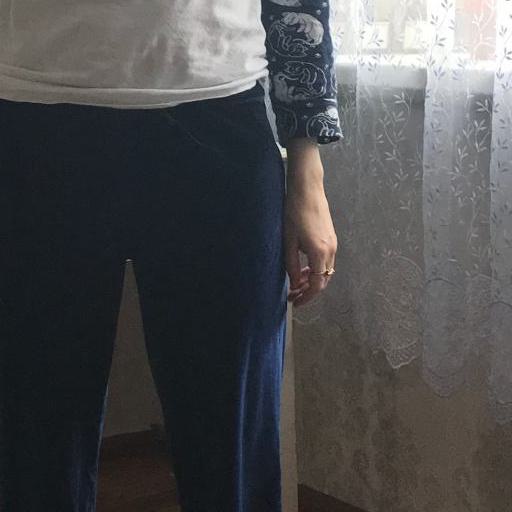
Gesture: no_gesture